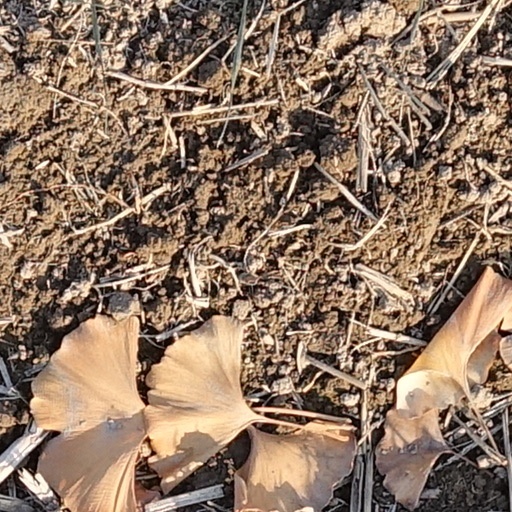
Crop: wheat